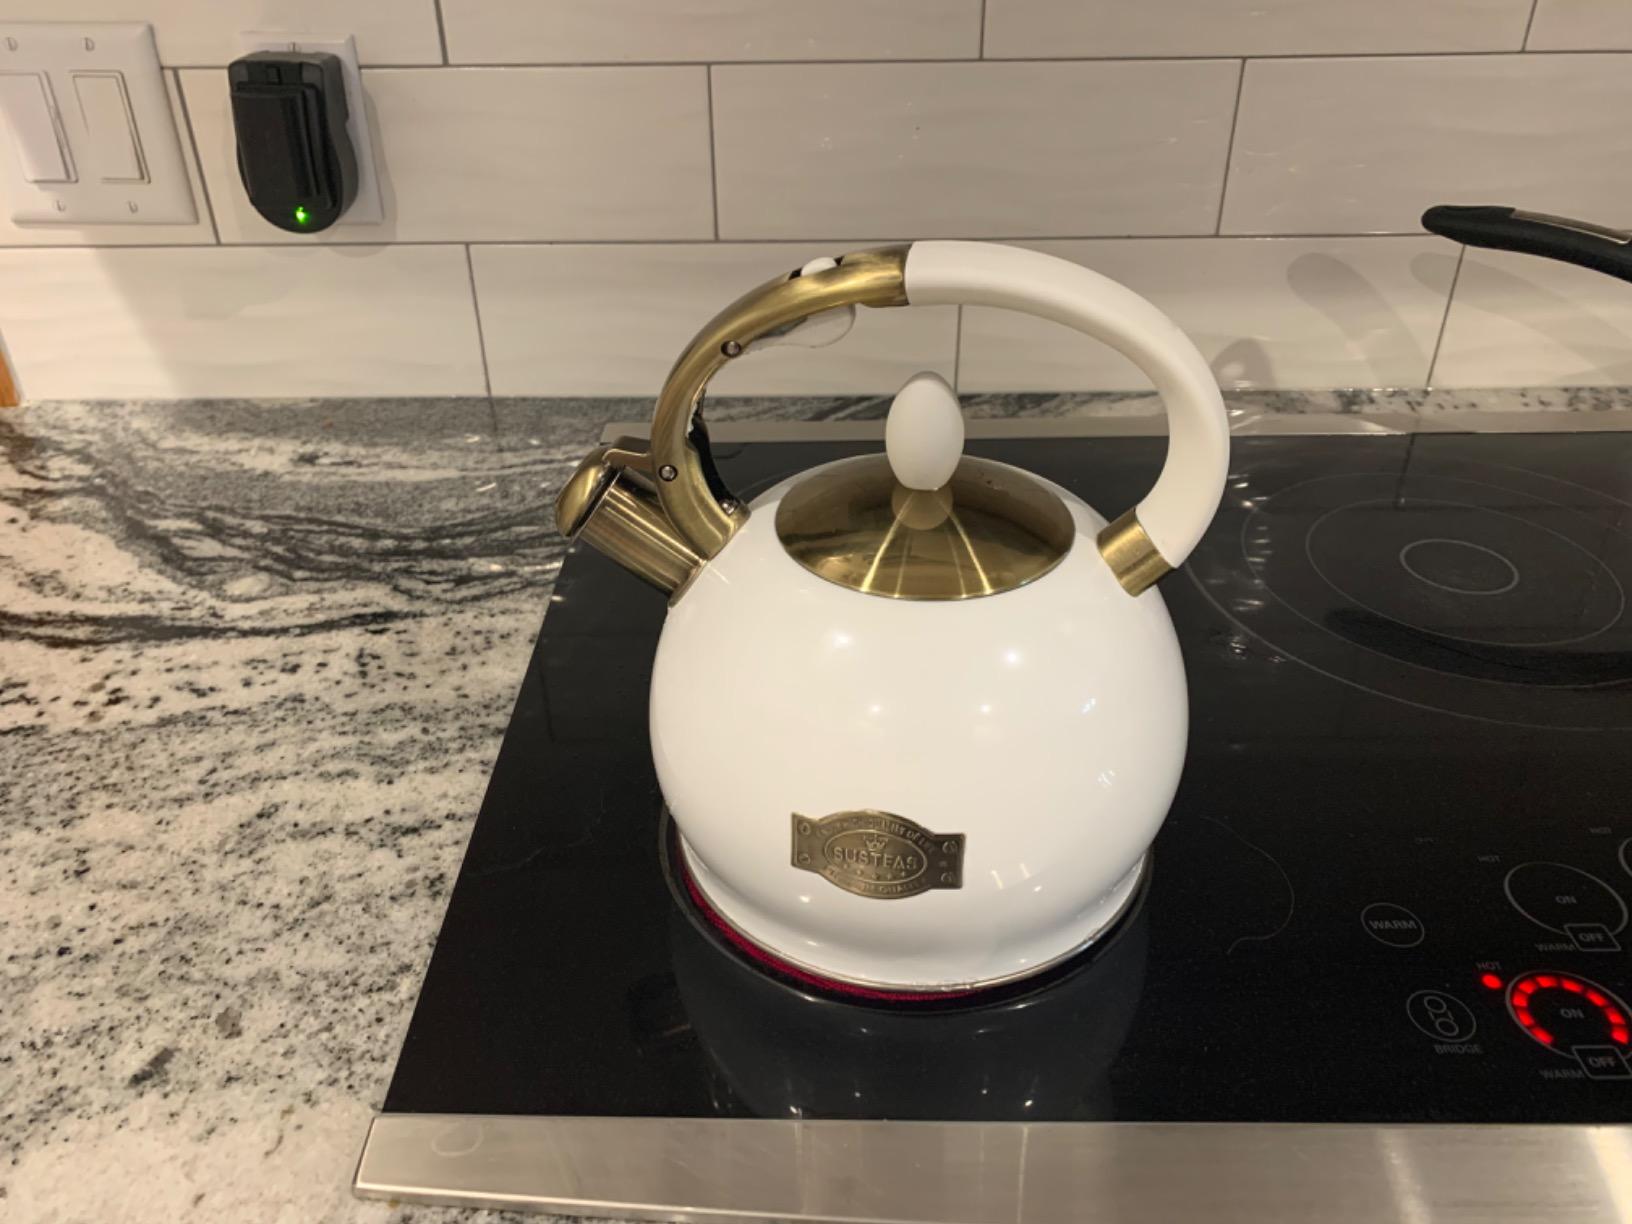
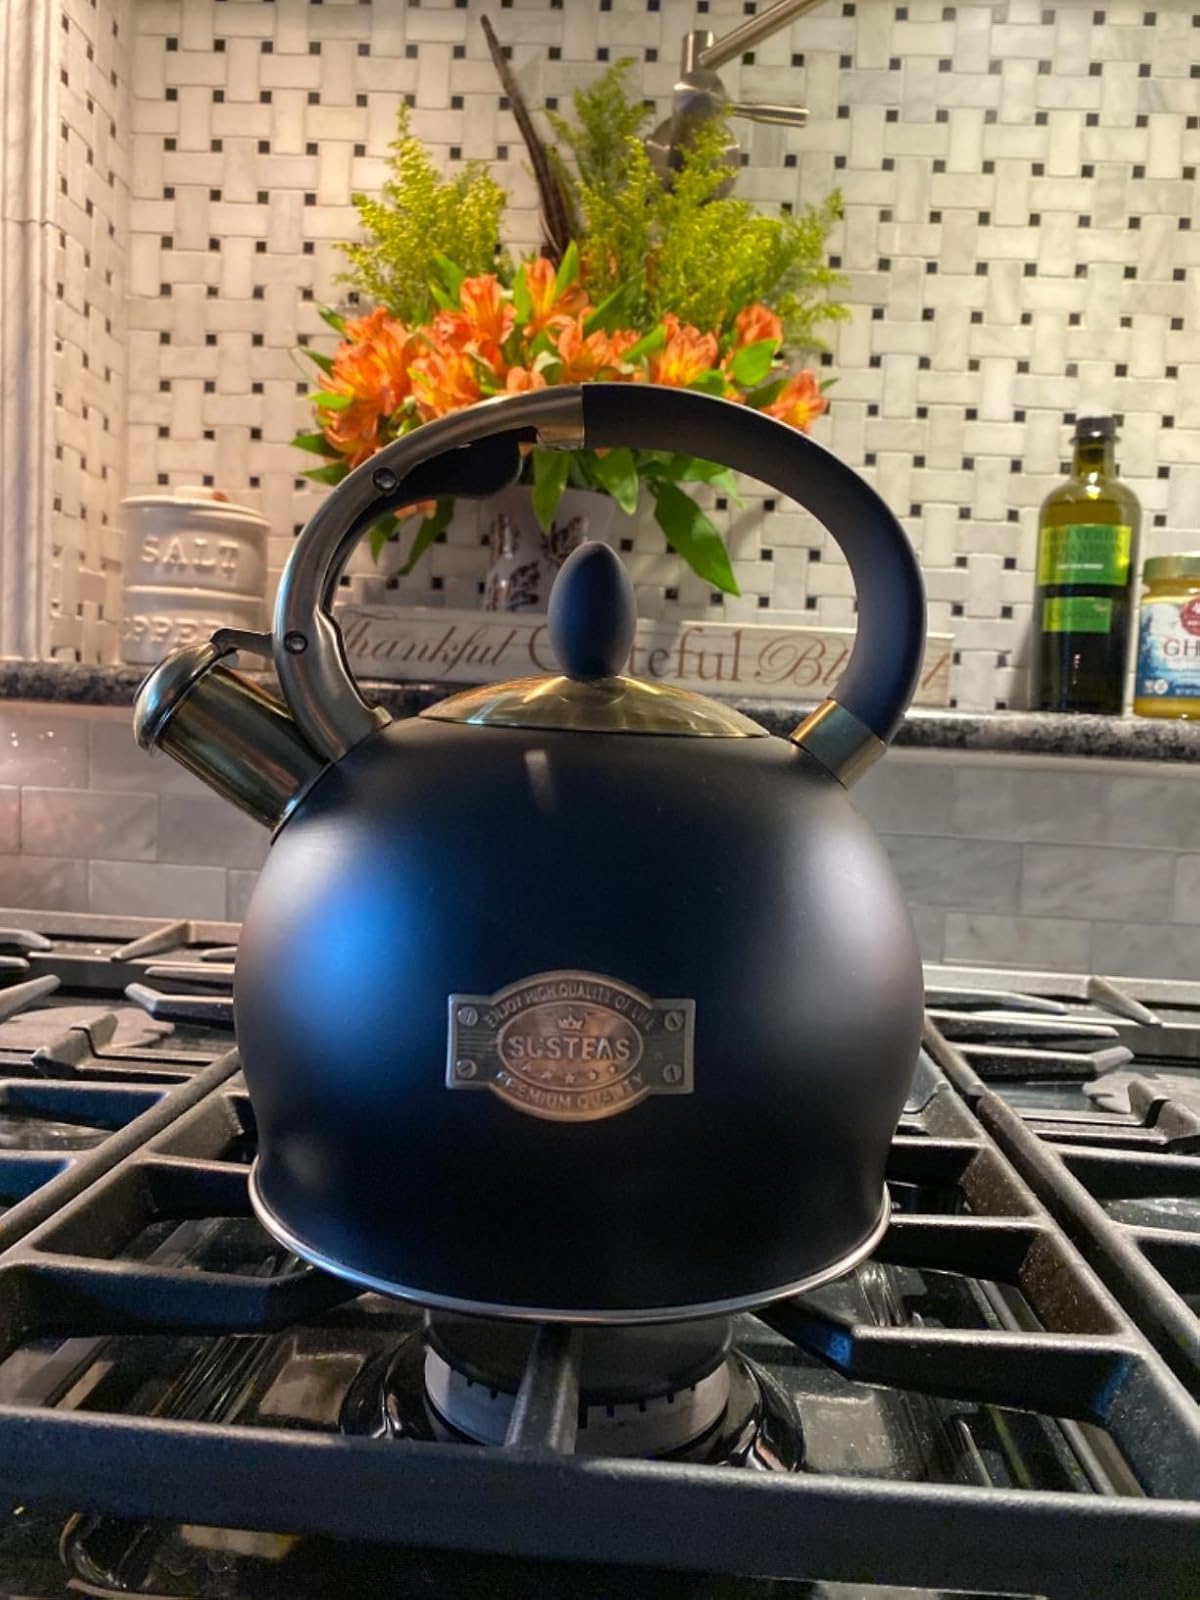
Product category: items_kettle
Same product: no